Chris Blackburn

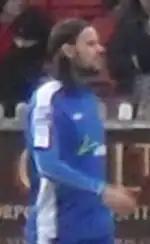
Blackburn with Wrexham.

Blackburn signed for Wrexham in June 2010 on a two-year contract after a good spell with Aldershot. He made his debut in August 2010 in an opening day victory over Cambridge United. He would start the season in a familiar central defence position, but in a new 4–3–3 system adopted by manager Dean Saunders, Blackburn was moved to a holding midfield role, where his game really improved. He quickly became a first team regular, and a fans favourite with the way he broke play and cleared up loose balls. He scored his first goal for the club against Cambridge United on 22 January 2011, heading home after the keeper had saved a shot, this goal put Wrexham 3–0 up after only twenty minutes away from home. He was a key player in Wrexham's play-off season, perhaps being the most consistent performer in the team, however the side lost 5–1 on aggregate in the end of season play-offs to eventual runners-up Luton Town.